Deng Yujiao incident

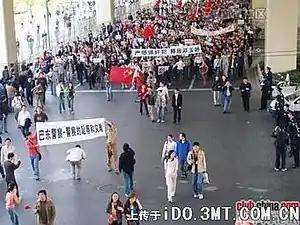
Internet image of a street demonstration altered for banners supporting Deng Yujiao

The case was popularized on the internet by a blogger, Wu Gan, resulting in a groundswell of support from Chinese citizens angry about corruption and poor behavior by Communist Party officials. Some supporters regarded her as a "national hero" for defending herself. In mid-May, supporters in Beijing held a street protest with the slogan "anyone could be Deng Yujiao." Some bloggers distributed T-shirts with political slogans referencing the case. Over four million posts had been made about the case by mid-June 2009.